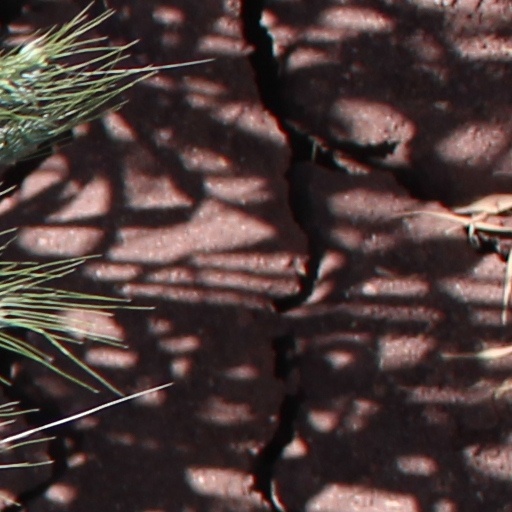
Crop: wheat